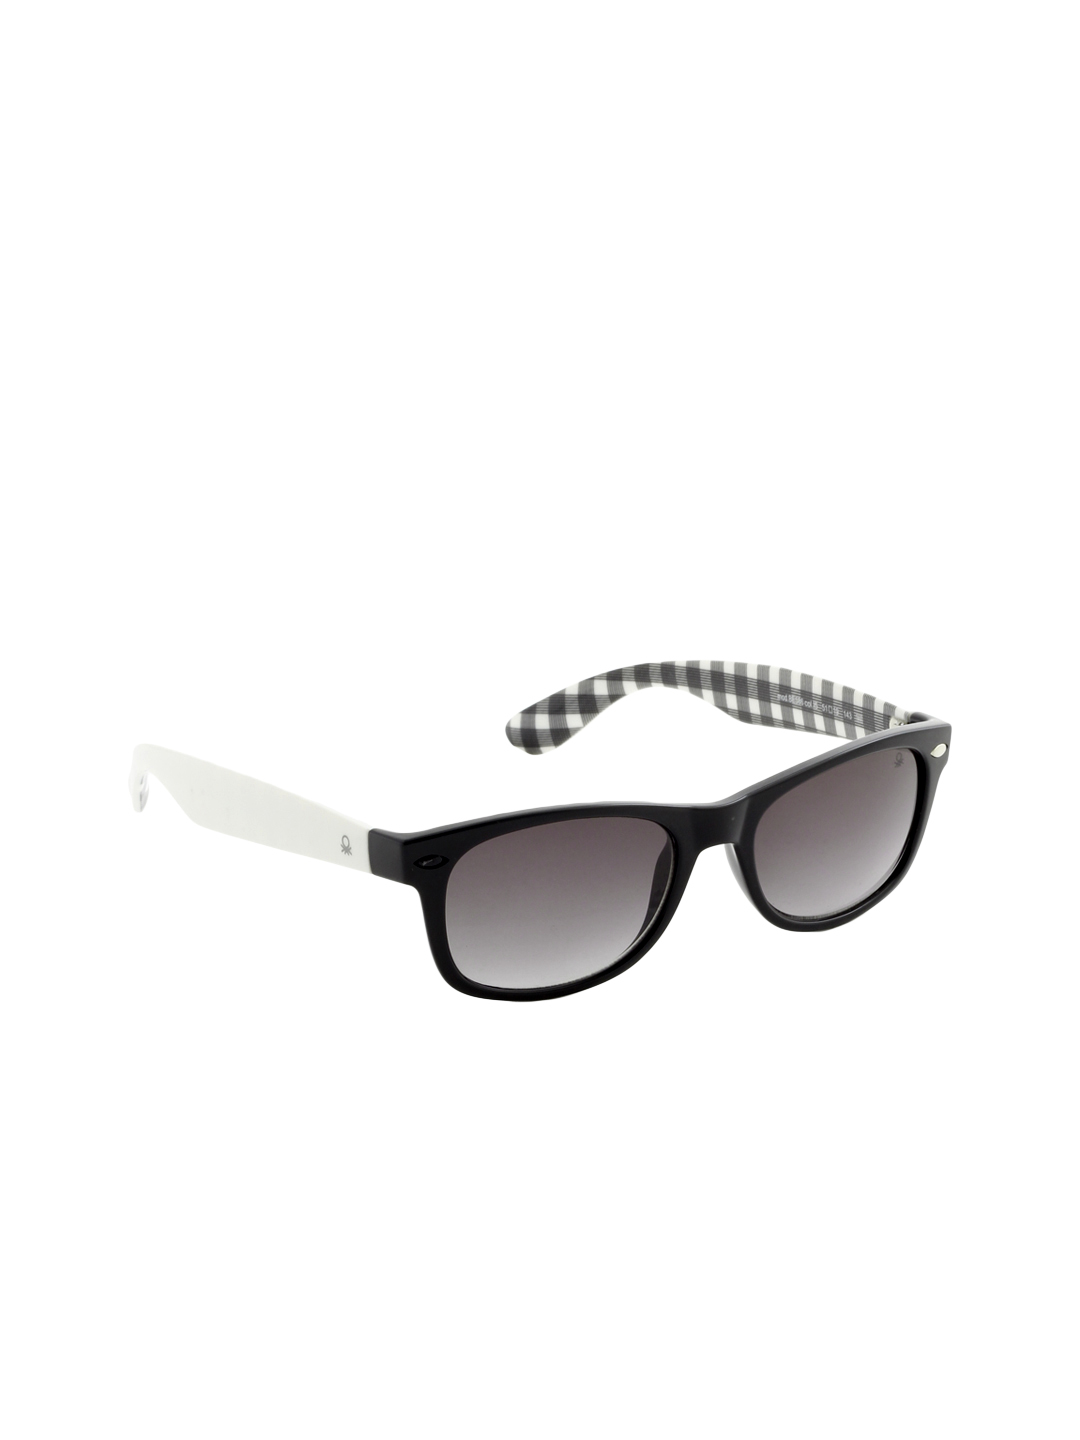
United Colors of Benetton Men White Frame Sunglasses
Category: Accessories / Eyewear / Sunglasses
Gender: Men
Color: White
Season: Winter 2016
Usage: Casual